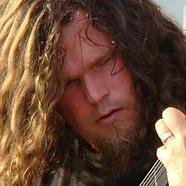
Age: 36